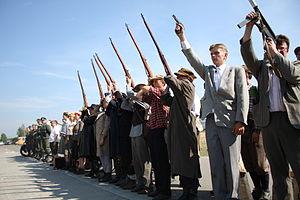
Tadeusz Zawadzki, nom d'emprunt: Tadeusz Zieliński, ps. Kajman, Kotwicki, Lech Pomarańczowy, Tadeusz ou encore Zośka. Instructeur scout, scoutmestre, Sous-Lieutenant de l'Armia Krajowa, commandant des Groupes de tempête sur la zone de Varsovie.